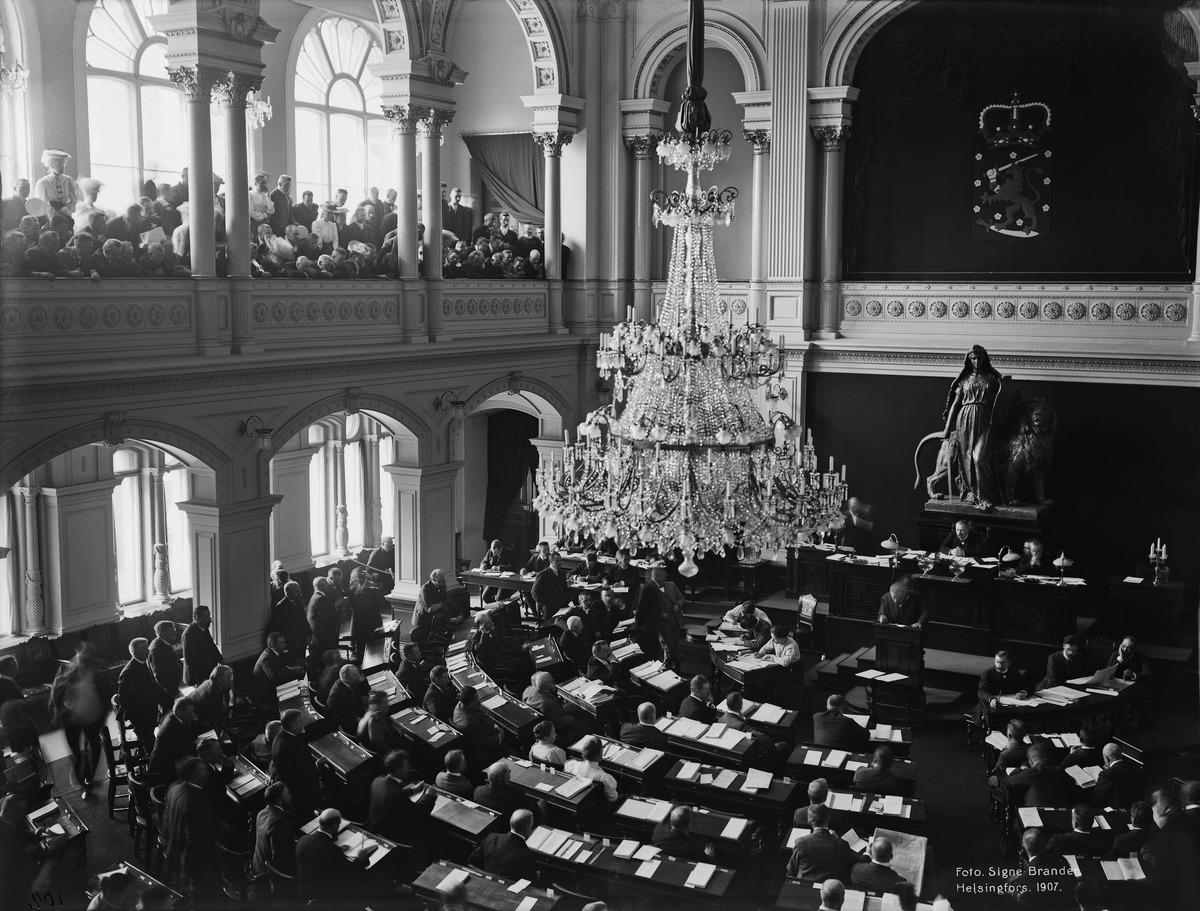
Ensimmäisten yksikamaristen valtiopäivien istunto Palokunnantalon juhlasalissa,
Hakasalmenkatu 3 (=Keskuskatu 7)
sisällön kuvaus: Ensimmäisten yksikamaristen valtiopäivien istunto Palokunnantalon juhlasalissa,

Hakasalmenkatu 3 (=Keskuskatu 7). mustavalkoinen
Kuvaaja: Brander, Signe, valokuvaaja
Ajankohta: kuvausaika 1907
Paikka: Suomi, Uusimaa, Helsinki, Kluuvi Helsinki, Keskuskatu 7
Aiheet: valtiopäivät, kansanedustuslaitokset, vaakunat, veistokset, kansanedustajat, yleisö, kokoukset, julkiset tilat, sisustus, valaisimet lamput